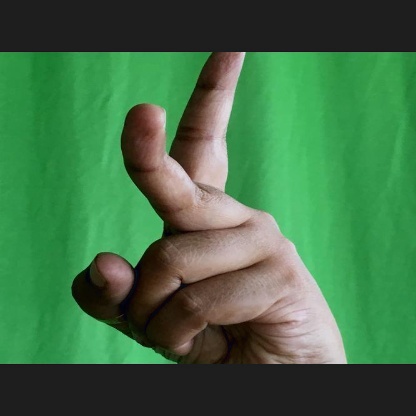
Mudra: Katrimukha